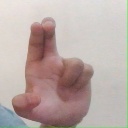
अक्षर: आ